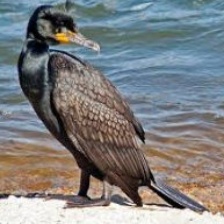
Species: DOUBLE BRESTED CORMARANT
Scientific name: PHALACROCORAX AURITUS